Xaquín Lorenzo Fernández

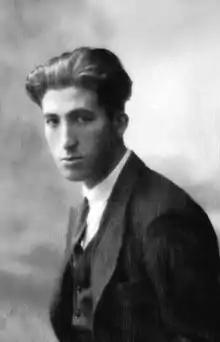
Xaquín Lorenzo Fernández

Xaquín Lorenzo Fernández, Xocas (June 23, 1907 – July 19, 1989), was a Spanish educator. He was born and died in Ourense, where he also studied. His teacher was Ramón Otero Pedrayo. He studied philosophy and letters in Santiago de Compostela and Zaragoza.